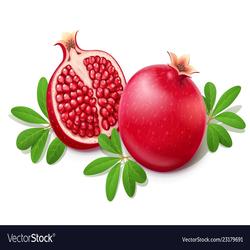
Label: Pomegranate